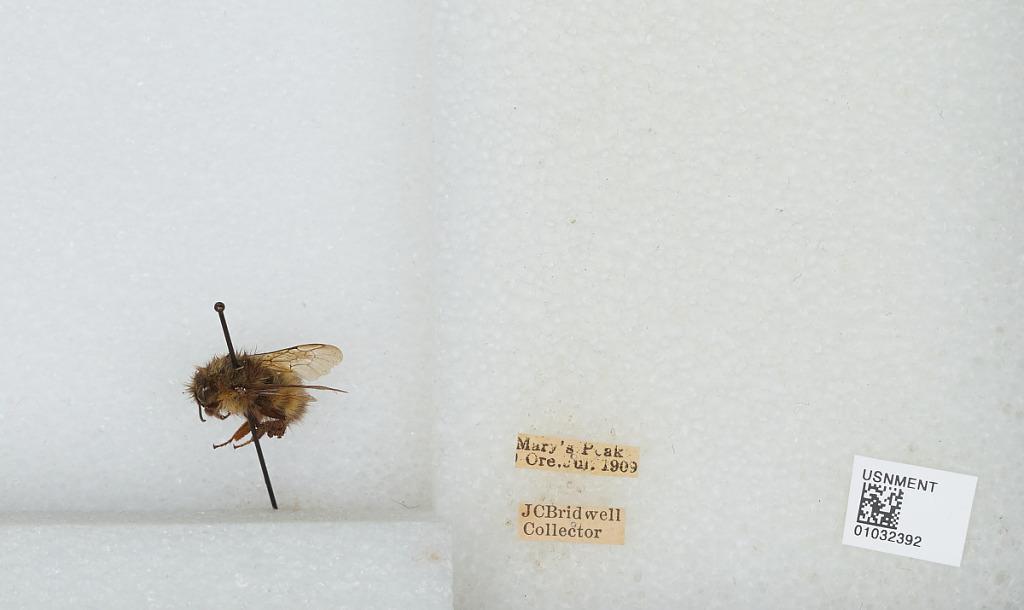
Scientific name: Bombus (Pyrobombus) sitkensis Nylander
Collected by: J. Bridwell
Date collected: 1909-7-
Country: United States
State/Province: Oregon
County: Benton
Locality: Mary's Peak
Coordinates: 44.5044, -123.552